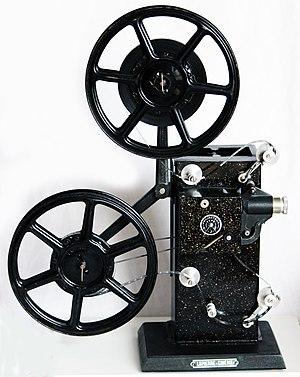
Cet appareil de projection de la marque LAPIERRE, diffusé dans les années 1950, se charge avec des films au format 9,5 mm. Il est équipé d'une ampoule électrique sur courant 110 volts, mais l'entraînement du film est assuré par une manivelle.
Les cinéma et vidéo amateurs sont des réalisations cinématographique filmées par des non-professionnels, souvent dans le but d'enregistrer des souvenirs familiaux, de voyages, etc. Il existe aussi des œuvres de fiction réalisées par des cinéastes amateurs, le plus souvent des courts métrages.